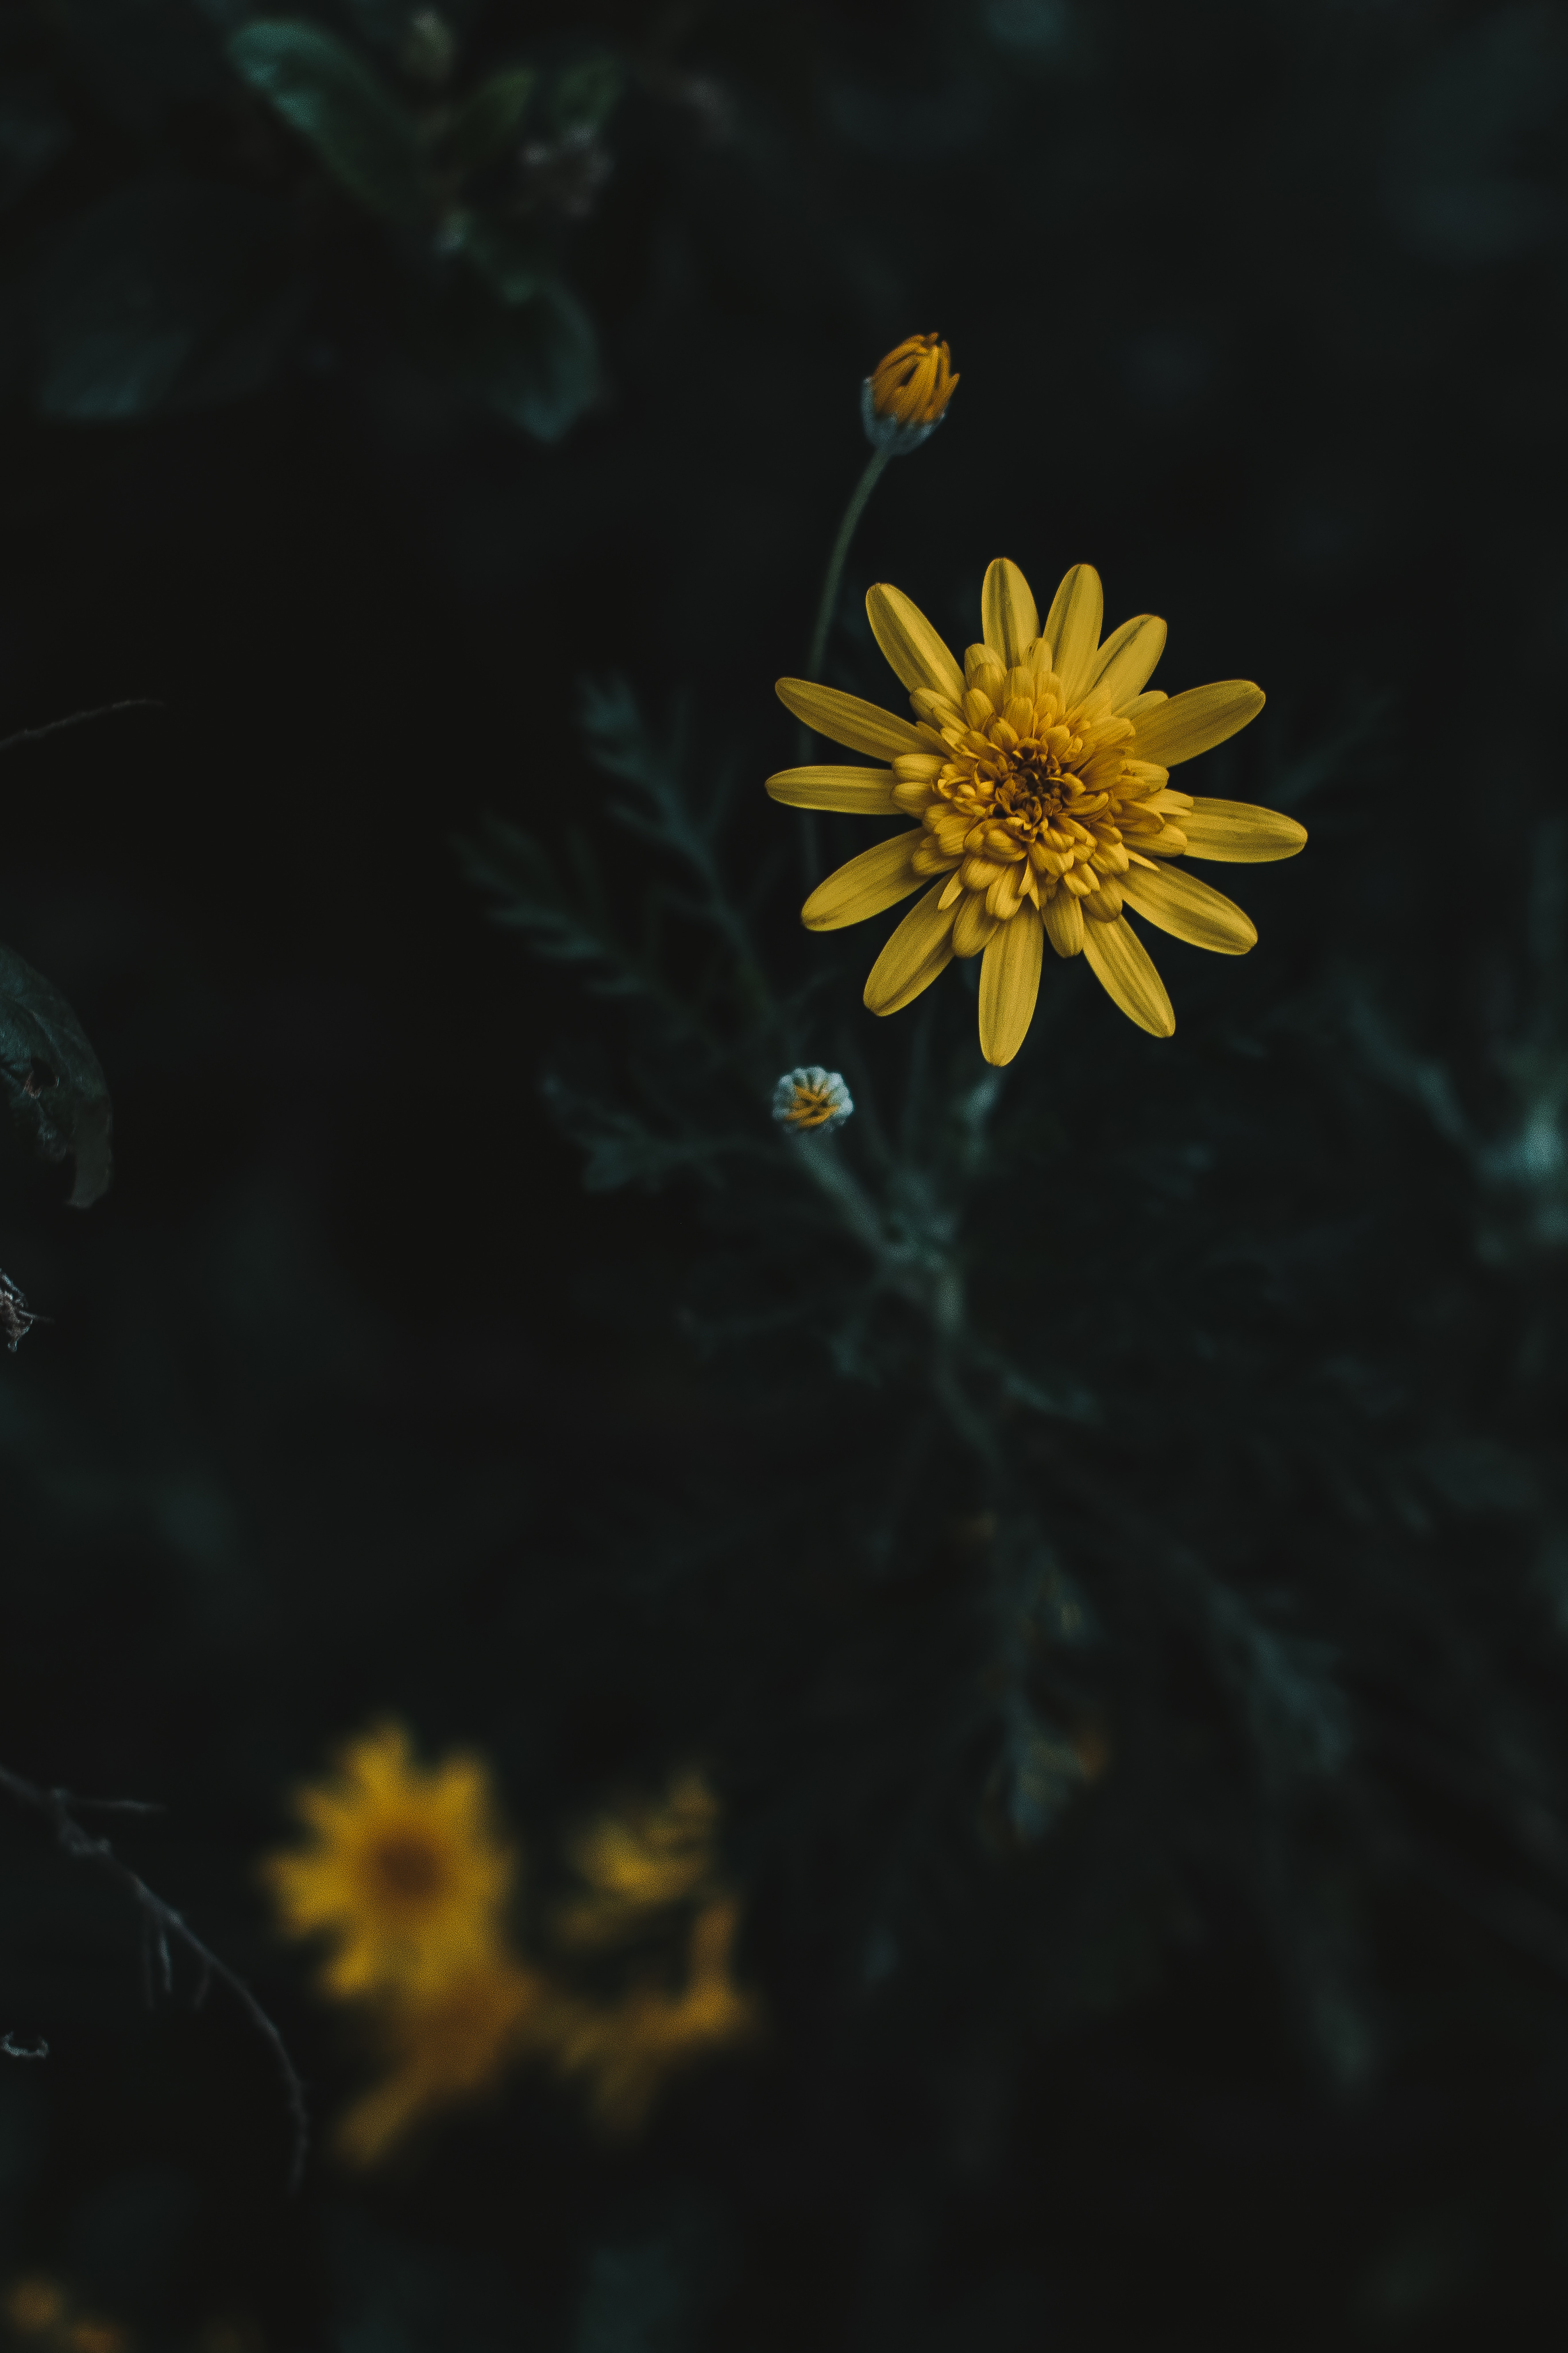
flower, yellow, plant, sky, wildflower, botany, petal, leaf, flowering plant, spring, sunflower, macro photography, daisy family, aster, Euryops pectinatus, plant stem, Forb, daisy, perennial plant, pollen